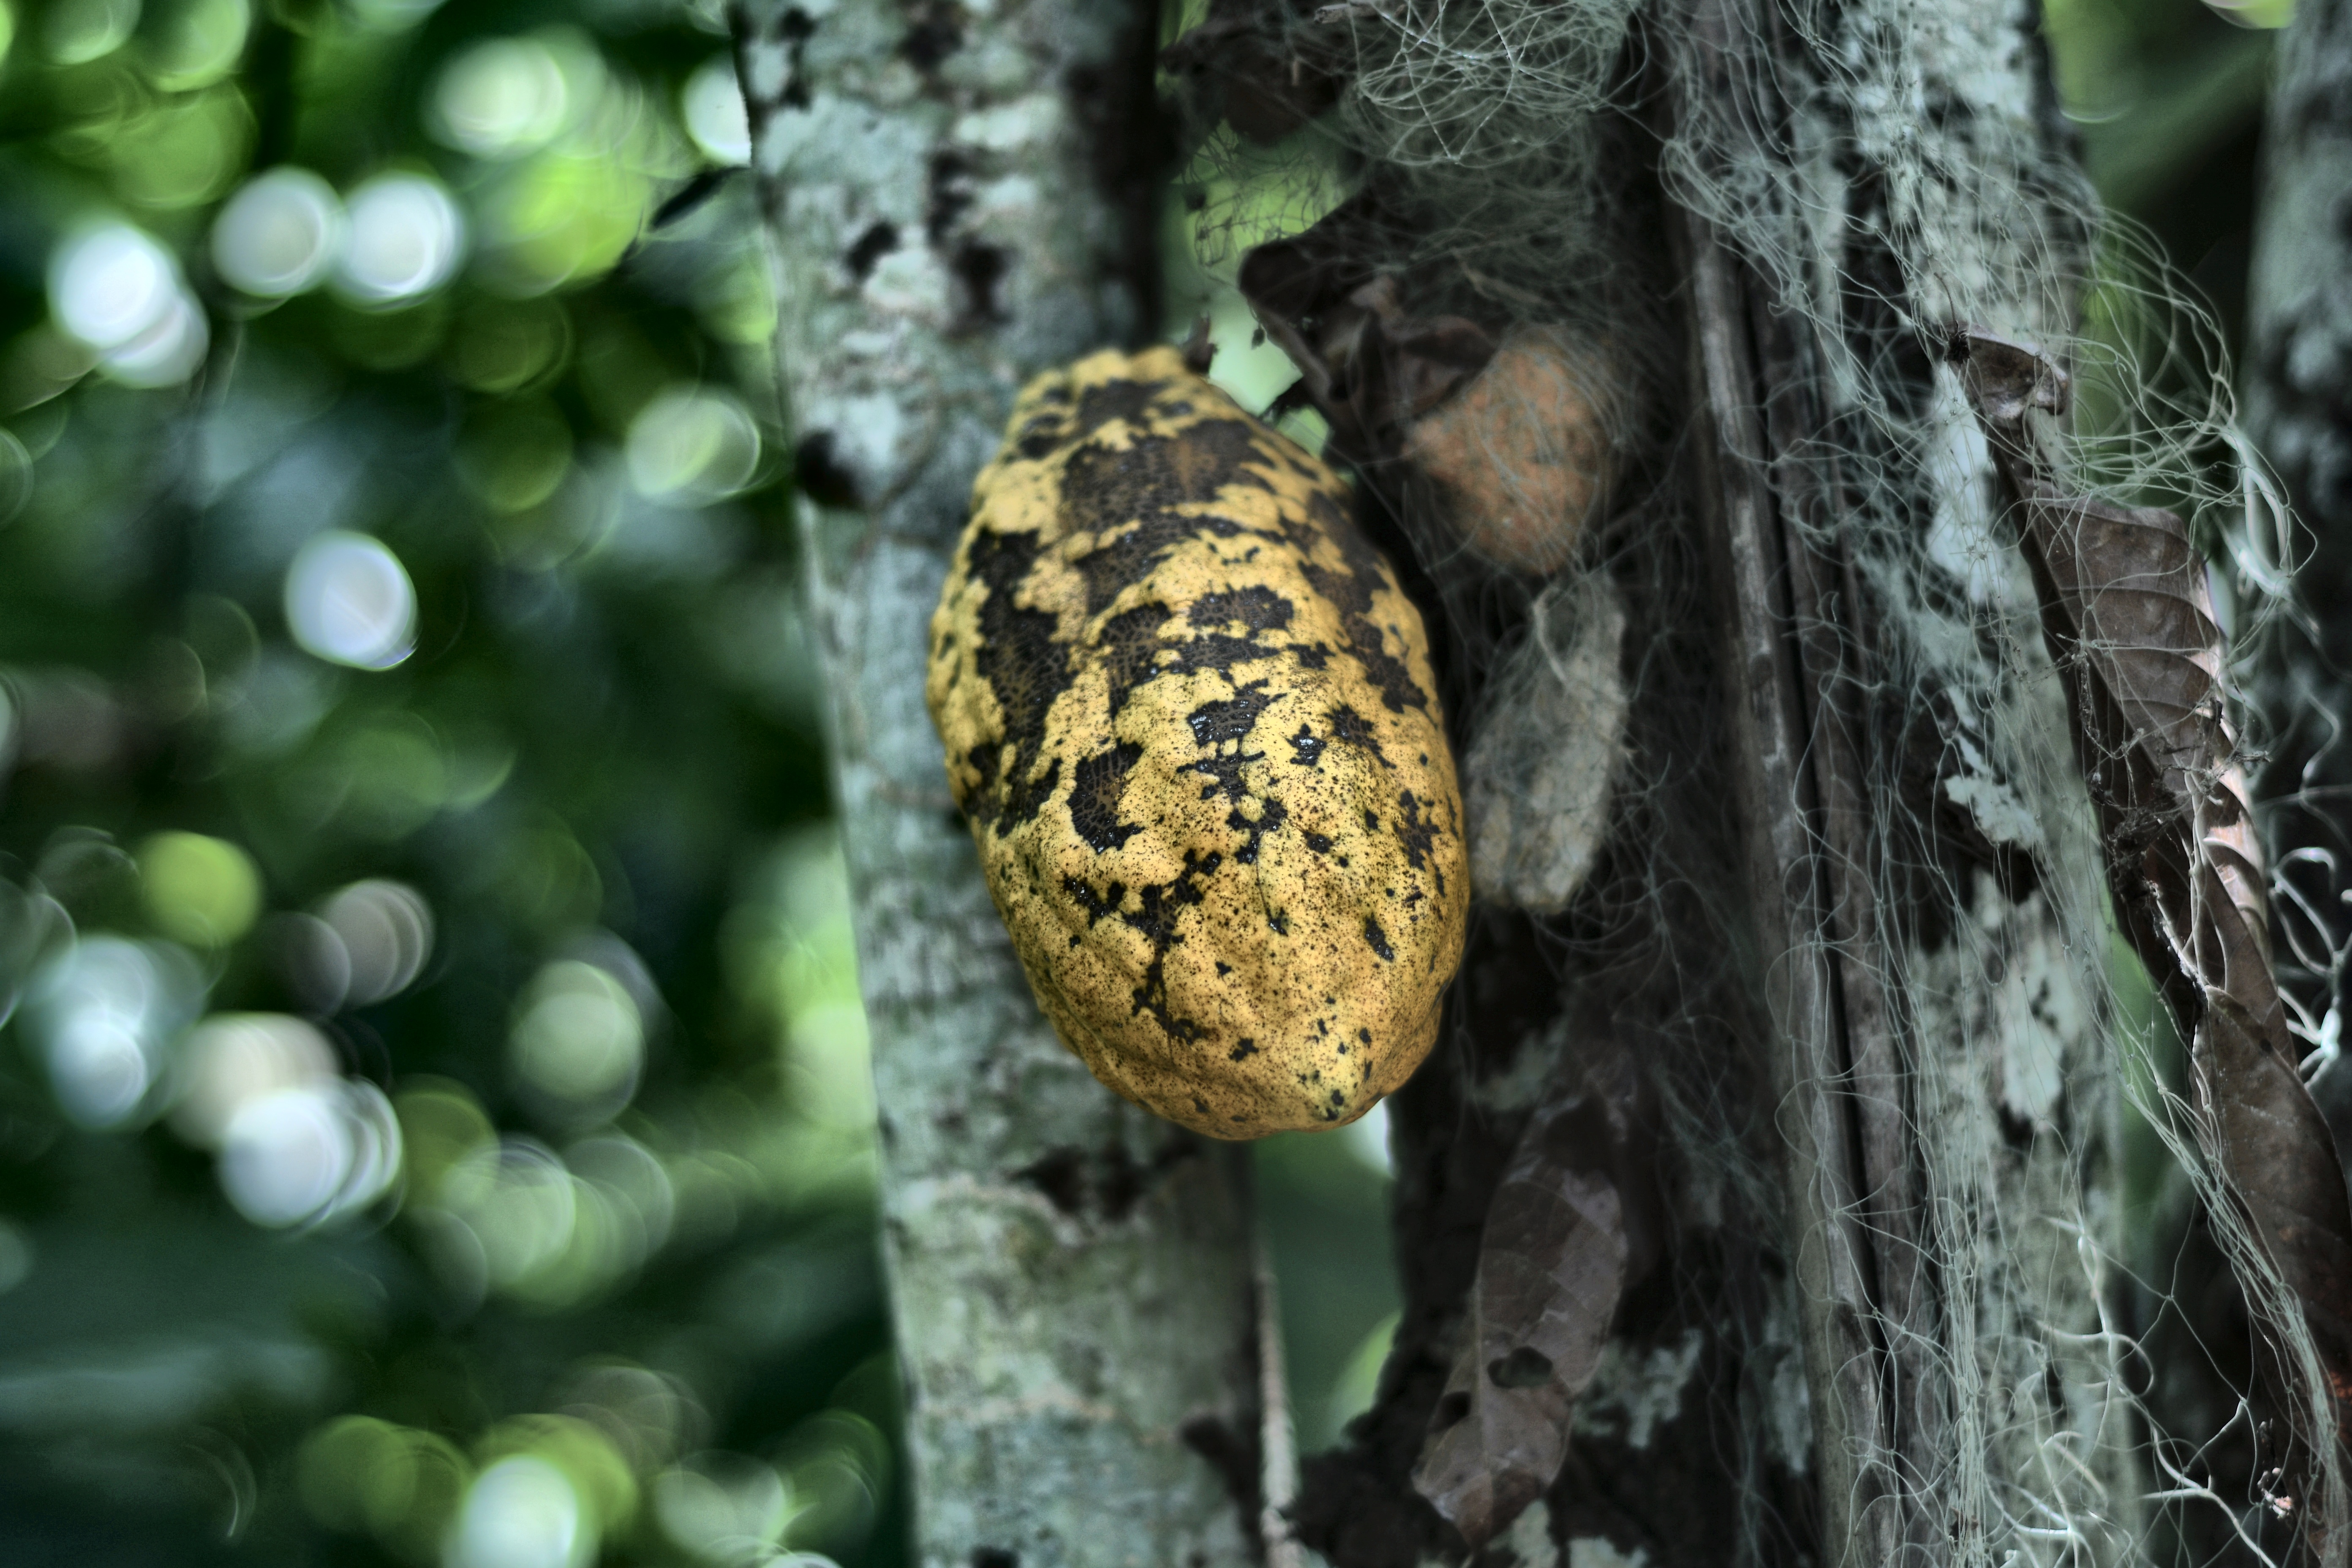
Maturity: mature
Variety: Guiana